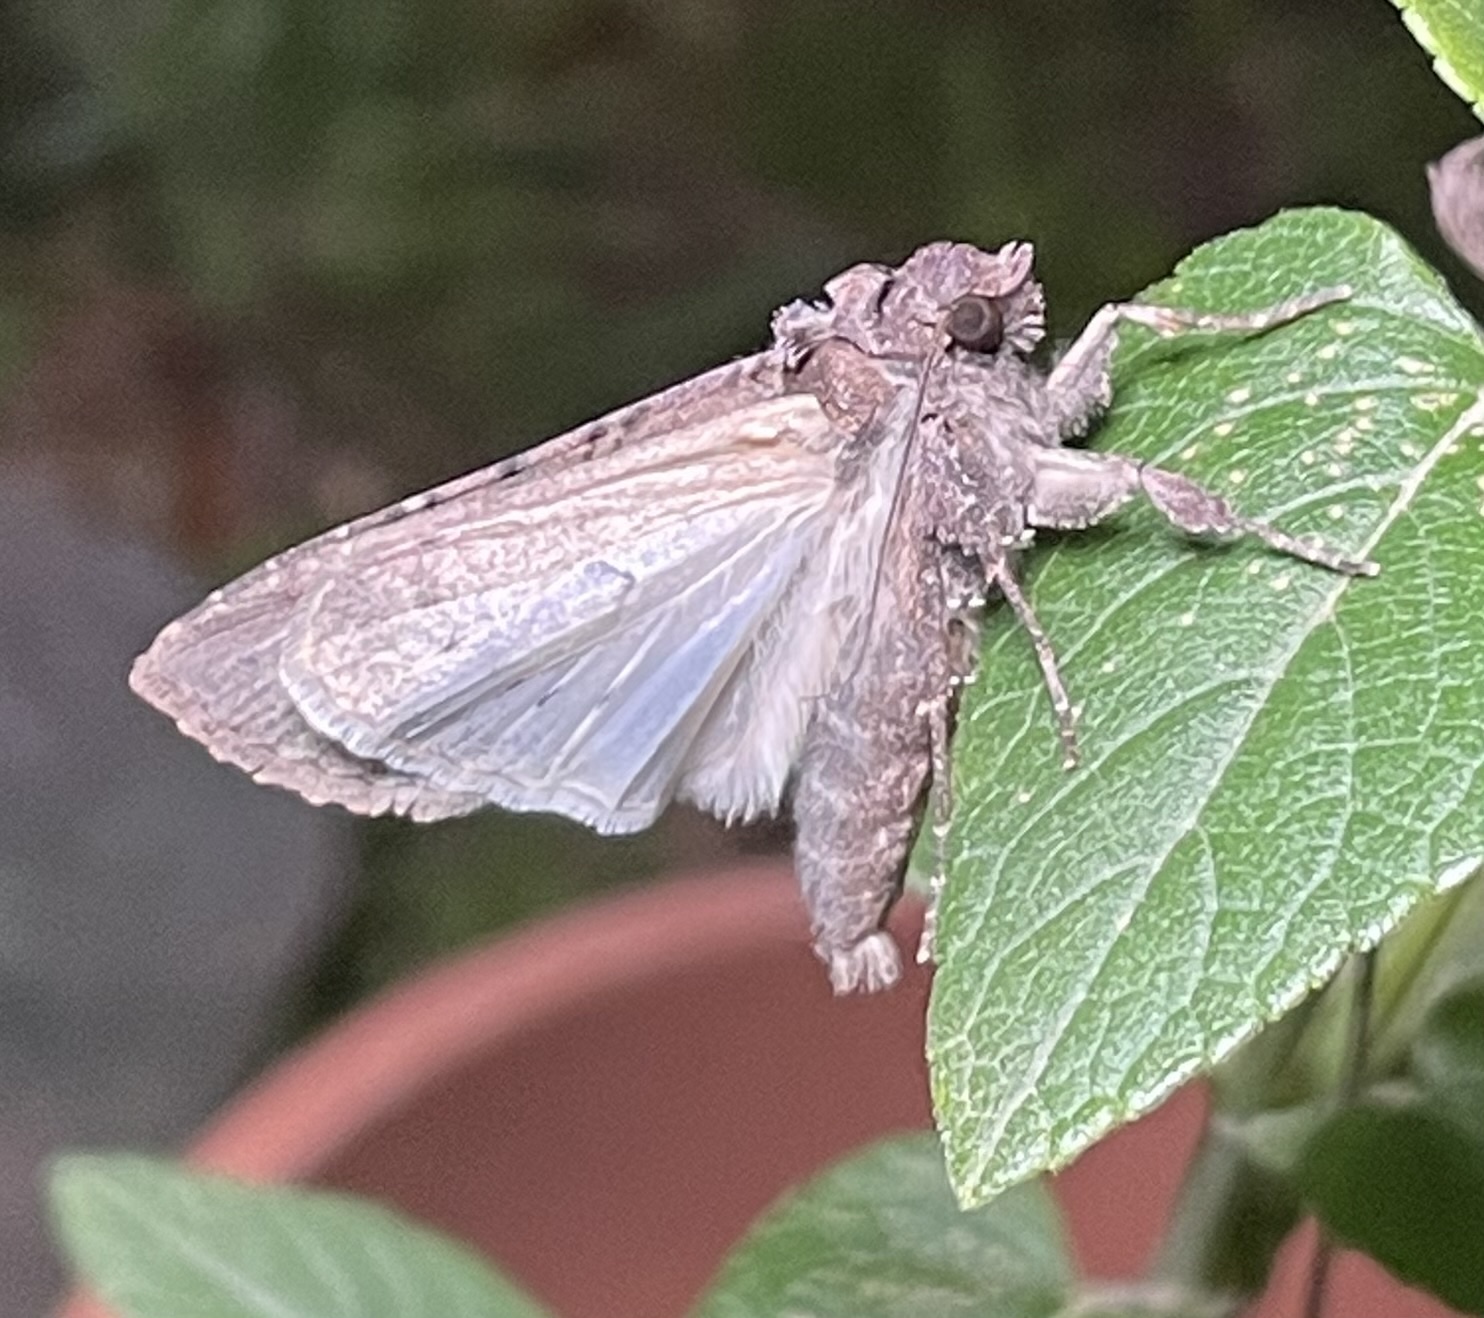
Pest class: cutworms